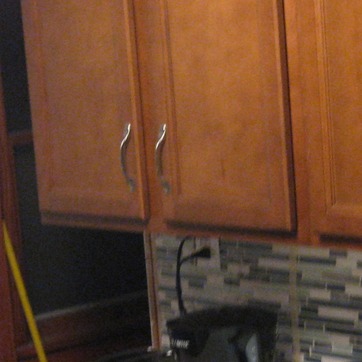
Material: wood